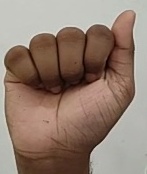
ASL sign: A